Munich–Rosenheim railway

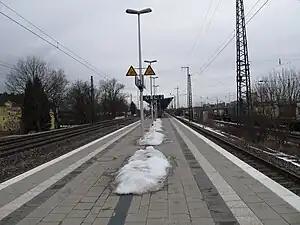
Platforms of Munich-Berg am Laim

The halt of Berg am Laim ("Haltepunkt Berg am Laim") was opened on 1 May 1897, but it was closed on 1 May 1915. A year later, on 1 May 1916, a new Berg am Laim halt was opened which was only accessible from the Munich–Mühldorf railway. The station was not accessible from the Munich–Rosenheim railway until the commissioning of the Munich S-Bahn network in 1972. It is now only served by S-Bahn services.